Americium

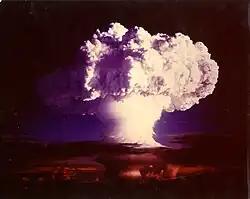
Americium was detected in the fallout from the "Ivy Mike" nuclear test.

The longest-lived and most common isotopes of americium, Am and Am, have half-lives of 432.6 and 7,350 years, respectively. Therefore, any primordial americium (americium that was present on Earth during its formation) should have decayed by now. Trace amounts of americium probably occur naturally in uranium minerals as a result of neutron capture and beta decay (U → Pu → Pu → Am), though the quantities would be tiny and this has not been confirmed. Extraterrestrial long-lived Cm is probably also deposited on Earth and has Am as one of its intermediate decay products, but again this has not been confirmed.